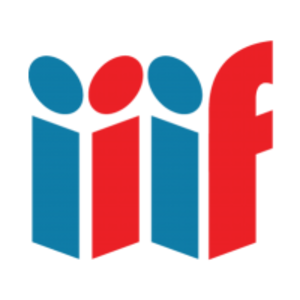
L'International Image Interoperability Framework désigne à la fois une communauté et un ensemble de spécifications techniques dont l’objectif est de définir un cadre d’interopérabilité pour la diffusion et l'échange d’images haute résolution sur le Web.